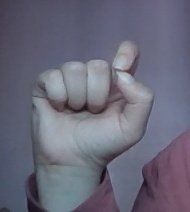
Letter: fa